Caster

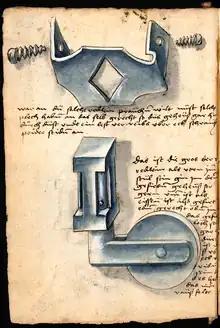
Drawing of a swivelling caster from Codex Löffelholz, Nuremberg 1505

Casters may be fixed to roll along a straight line path, or mounted on a pivot or pintle such that the wheel will automatically align itself to the direction of travel.